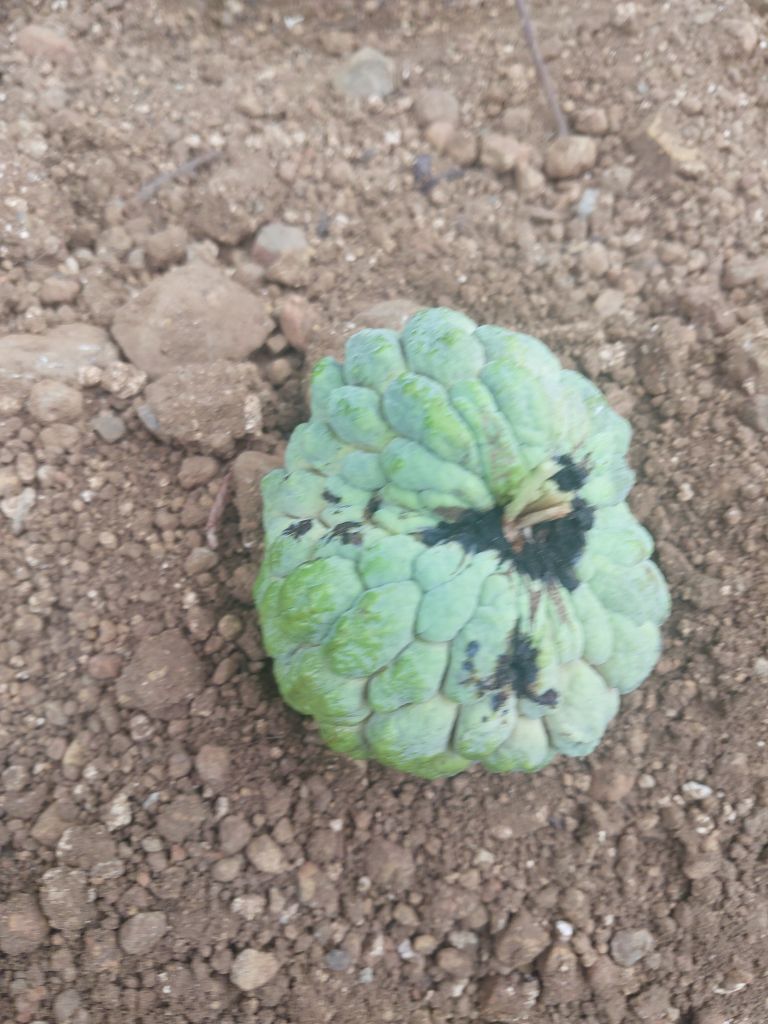
Disease label: Blank Canker